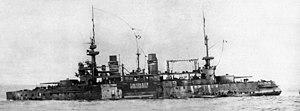
En 1789, avec 80 vaisseaux, 80 frégates, 120 bâtiments légers, 80 000 inscrits maritimes et plus de 1 600 officiers, la marine française est la deuxième du monde. Cette forme d’apogée, due aux efforts constants du gouvernement de Louis XVI, ne résiste pas à l’épreuve de la Révolution. L’agitation dans les arsenaux désorganise la flotte, alors que les officiers, qui avaient d’abord accueilli favorablement les changements politiques, fuient en masse les violences révolutionnaires à partir de 1792. Lorsque la guerre avec l’Angleterre reprend en 1793, la Marine de la France révolutionnaire n’est guère capable de faire face à la situation et subit défaite sur défaite alors que l’armée de Terre est victorieuse à peu près partout en Europe. L’arrivée de Napoléon au pouvoir, en 1799, ne change rien à la situation malgré une courte période de paix, les tentatives de réorganisation et l’annexion d’arsenaux voisins qui fournissent, un temps, des moyens supplémentaires. Napoléon cherche « son Nelson ». En vain.
Le Gaulois est un cuirassé d'escadre de la classe Charlemagne de la marine française en service au début du XXᵉ siècle. Dessiné par Jules Thibaudier, directeur des Constructions navales de l'Arsenal de Brest, il est le sister-ship des cuirassés Saint-Louis et Charlemagne. Il est le dernier de sa classe à avoir été construit, après le Charlemagne et le Saint-Louis. Il fait partie des cuirassés de type Pré-Dreadnought.